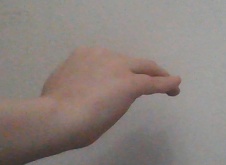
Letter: haa